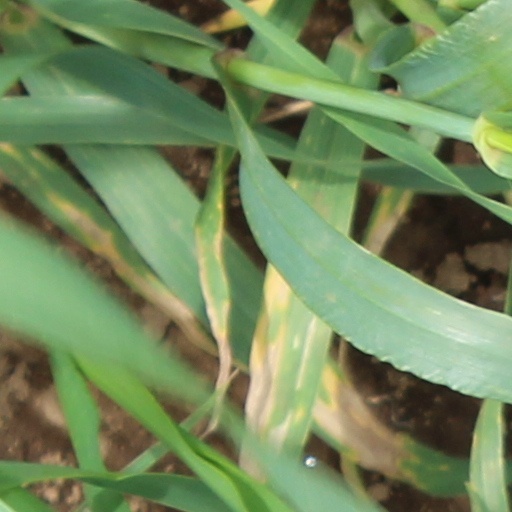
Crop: wheat